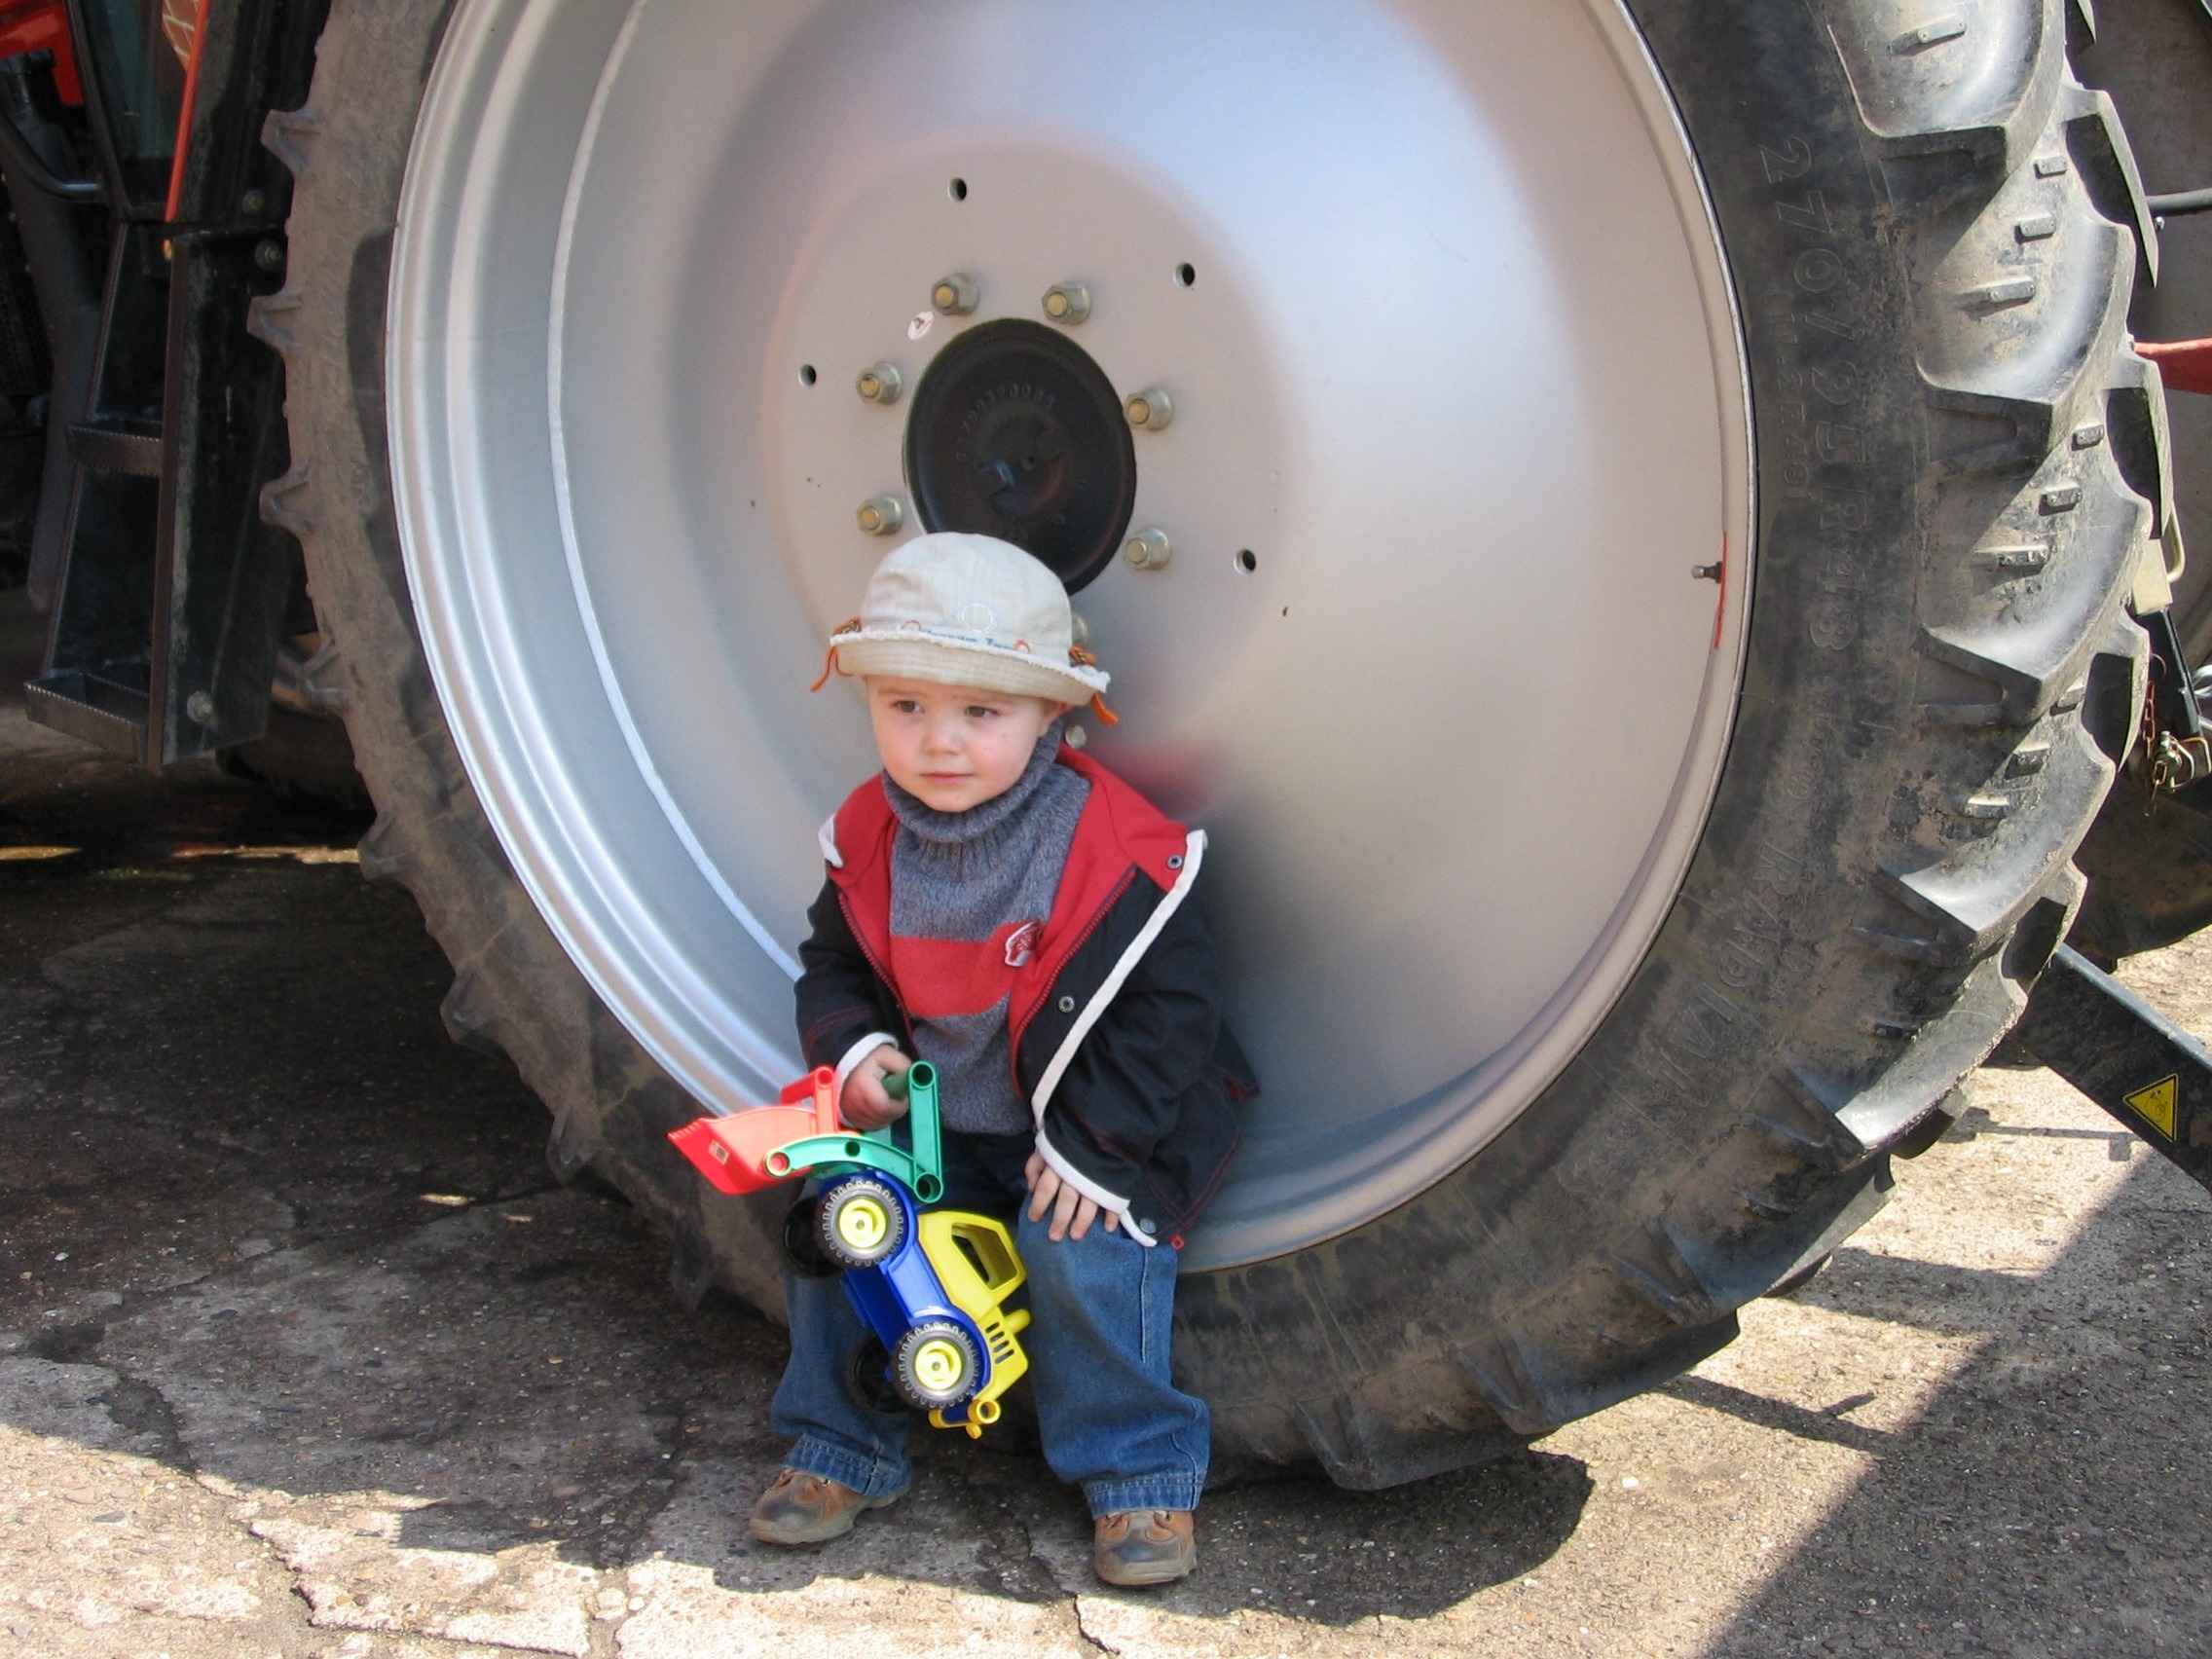
tractor, wheel, play, boy, young, small, child, tire, rim, toys, large, tractors, auto part, automotive exterior, automotive tire